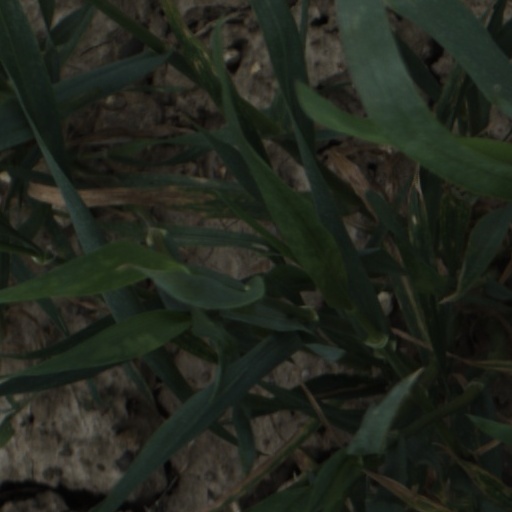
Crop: wheat